Active packaging

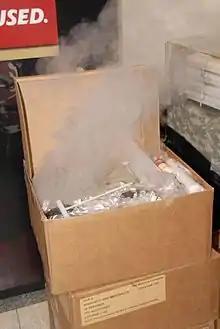
A Unitized Group Ration – Express self-heating field ration

For critical vaccines, insulated shipping containers are passive packaging to help control the temperatures fluctuations seen even with a controlled cold chain. In addition, gel packs are often used to keep the temperature of the contents within specified acceptable temperature ranges.